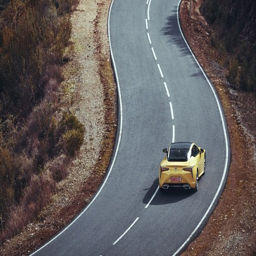
every vehicle shortlisted for award category reviewed in 140